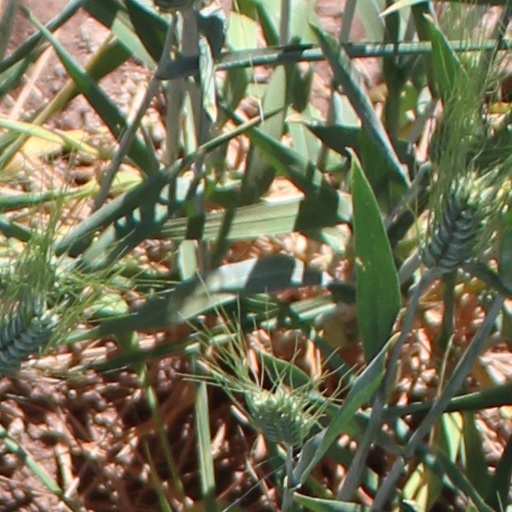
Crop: wheat